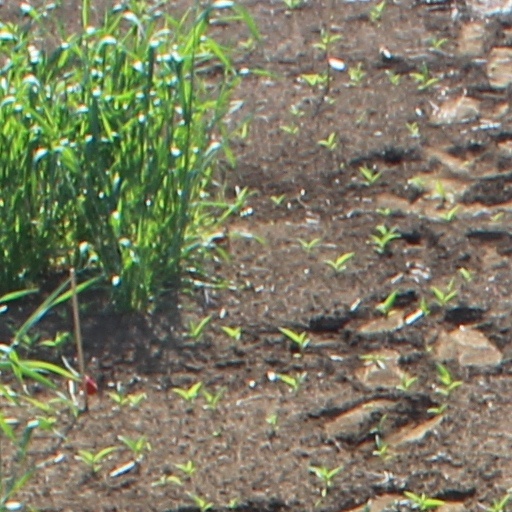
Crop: wheat